Variety Lights

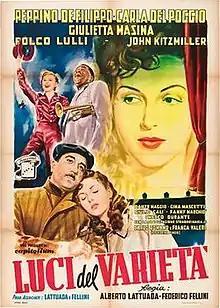
Film poster

Variety Lights is a 1951 Italian romantic drama film produced, directed and written by Federico Fellini and Alberto Lattuada and starring Peppino De Filippo, Carla Del Poggio, and Giulietta Masina. The film is about a beautiful and ambitious young woman who joins a traveling troupe of third-rate vaudevillians and inadvertently causes jealousy and emotional crises. A collaboration with Alberto Lattuada in production, direction, and writing, "Variety Lights" launched Fellini's directorial career. Prior to this film, Fellini worked primarily as a screenwriter, most notably working on Roberto Rossellini’s "Rome, Open City".